12th Mechanised Division (Poland)

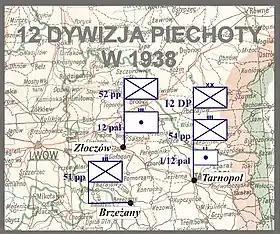

In June 1939 the Division, under General Gustaw Paszkiewicz, was ordered to remain in reserve and became part of the southern wing of the Prusy Army. In early September 1939, it was transported from Tarnopol to the area of Kielce.